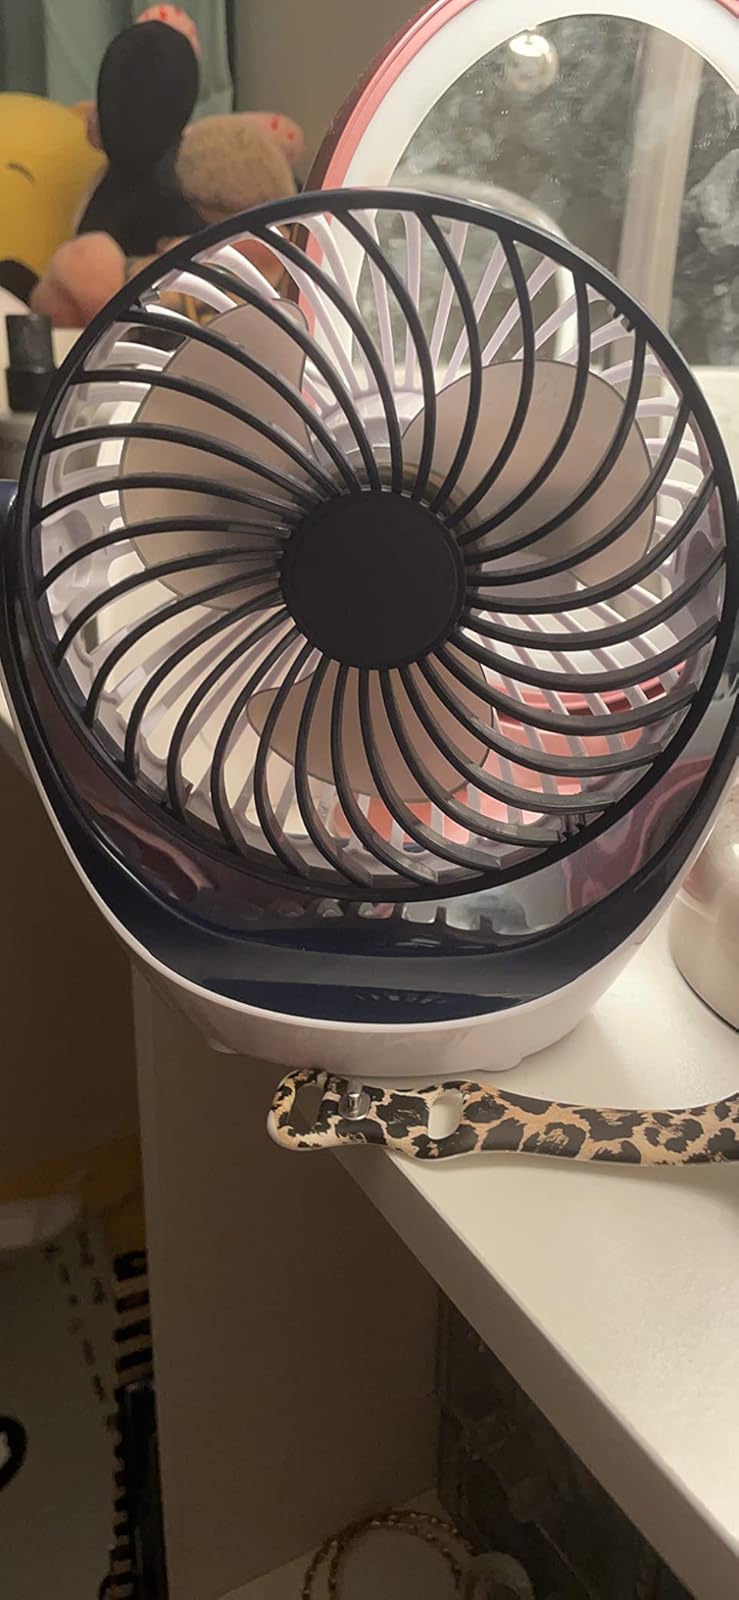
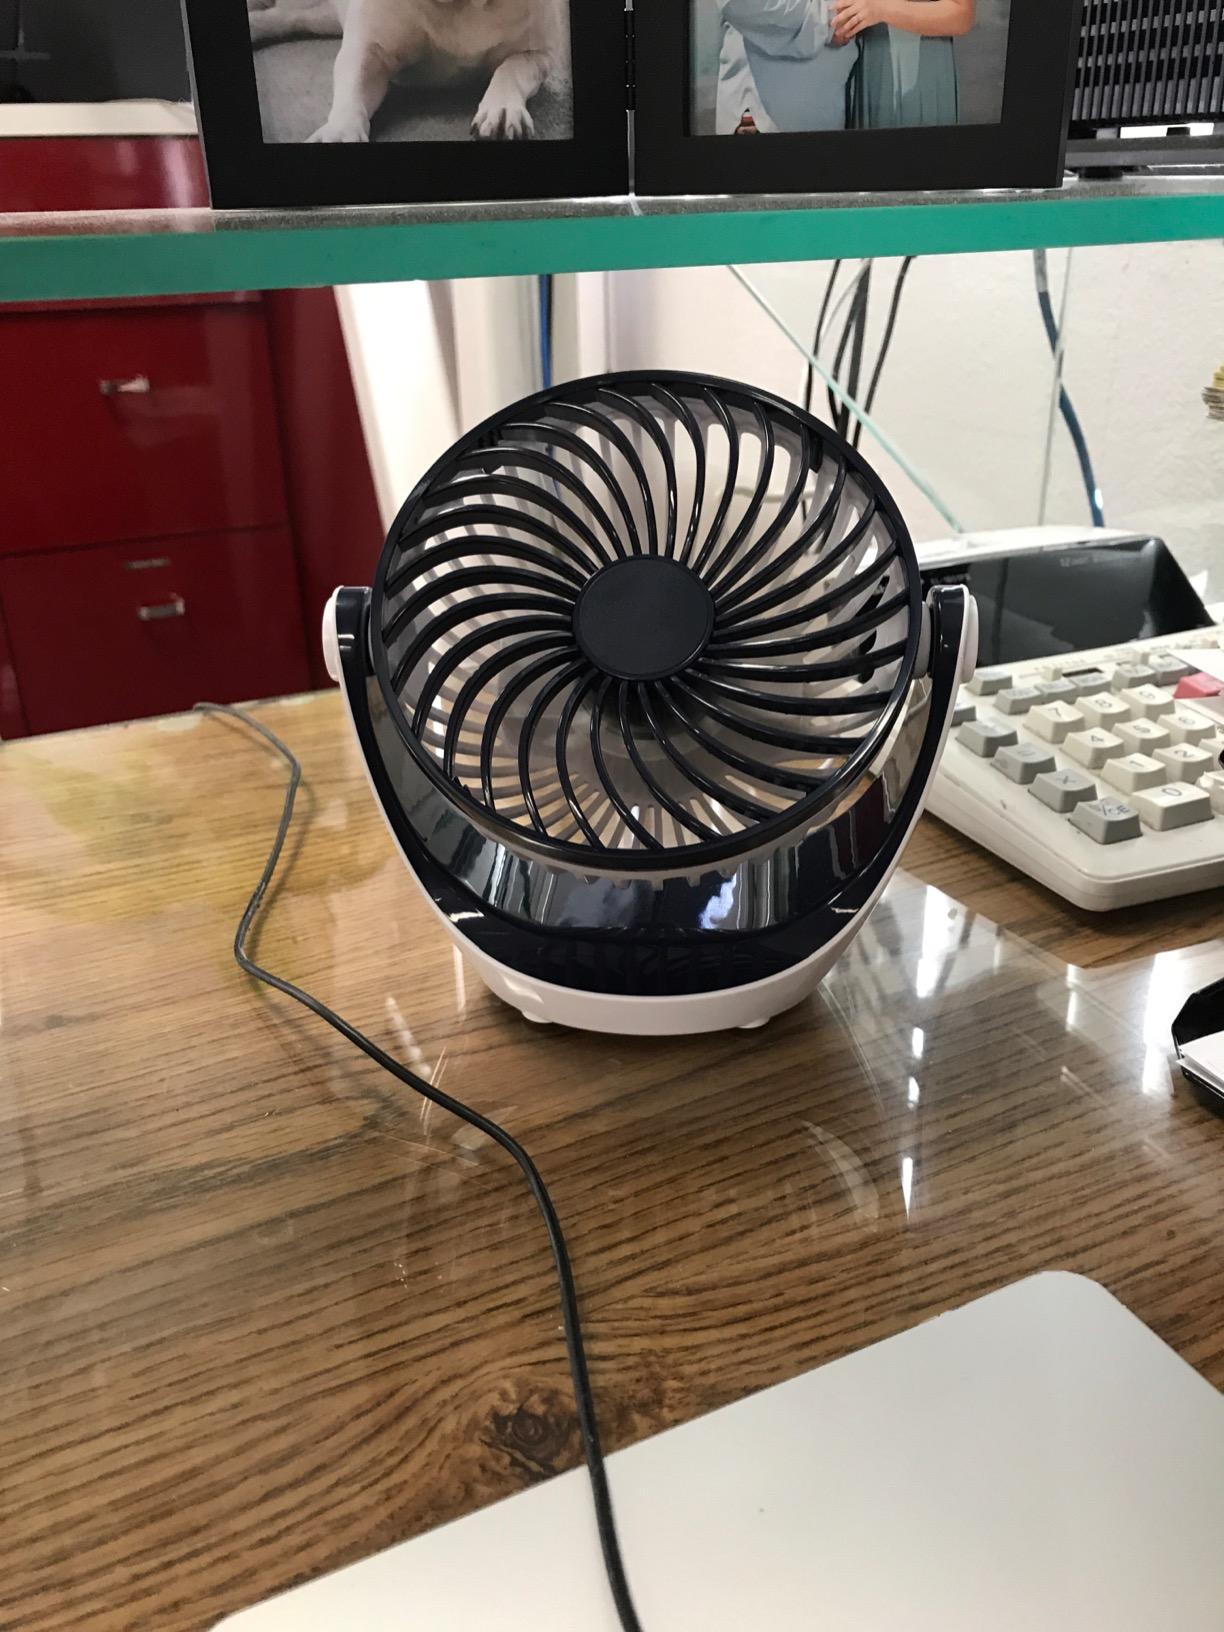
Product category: fan
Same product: yes